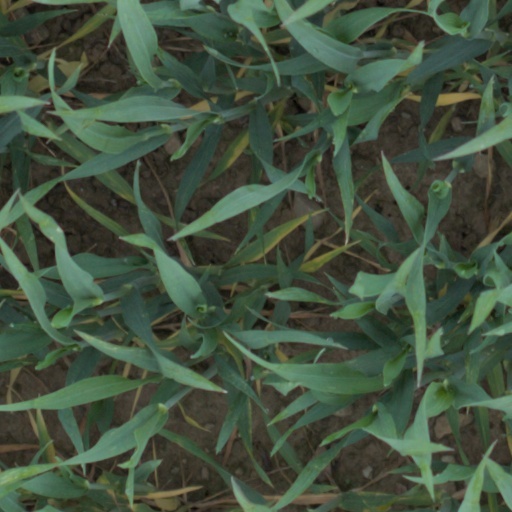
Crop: wheat